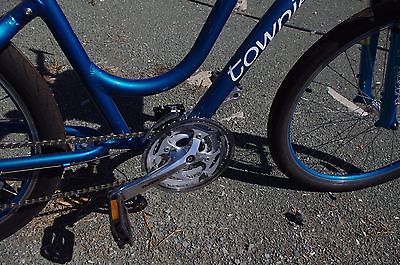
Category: bicycle